Medal game

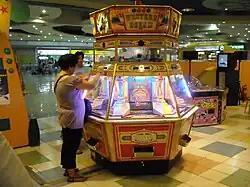
Western Dream, one example of a push medal game. If a player manages to get all red lights on, lights flash and a train stops at his/her side. The train tilts its tender full of coins, dumping them into the player's platform.

These games are characterized by multiple levels filled with medals or coins. Behind these platforms are mechanical "brooms" that push the coins forward. When a coin is dropped in, it falls onto one of the platforms and has the chance of pushing other coins (and possibly prizes placed on top of the coins) off the edge and being awarded to the player, unless they fall in the left and right 'lose' side of the edge. Timing in dropping the coin is a skill factor in the game.In the United Kingdom, pusher games — often called "penny falls" — are popular in arcades, and can often be found at tourist attractions such as theme parks and bowling alleys. Often, these machines use real coins rather than tokens (usually a low denomination such as the 2p or 10p), but otherwise behave in the same way as games that operate with medals or tokens.